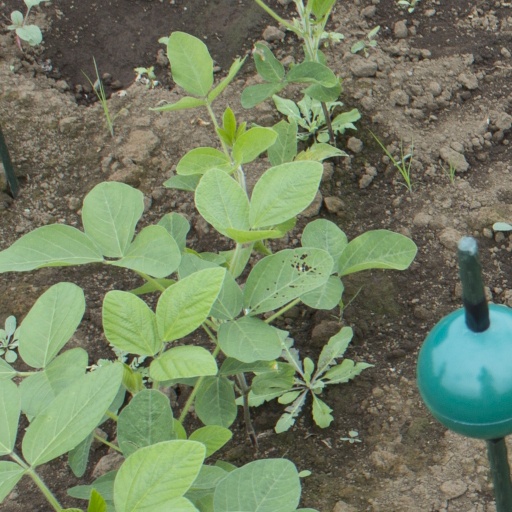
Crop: soybean